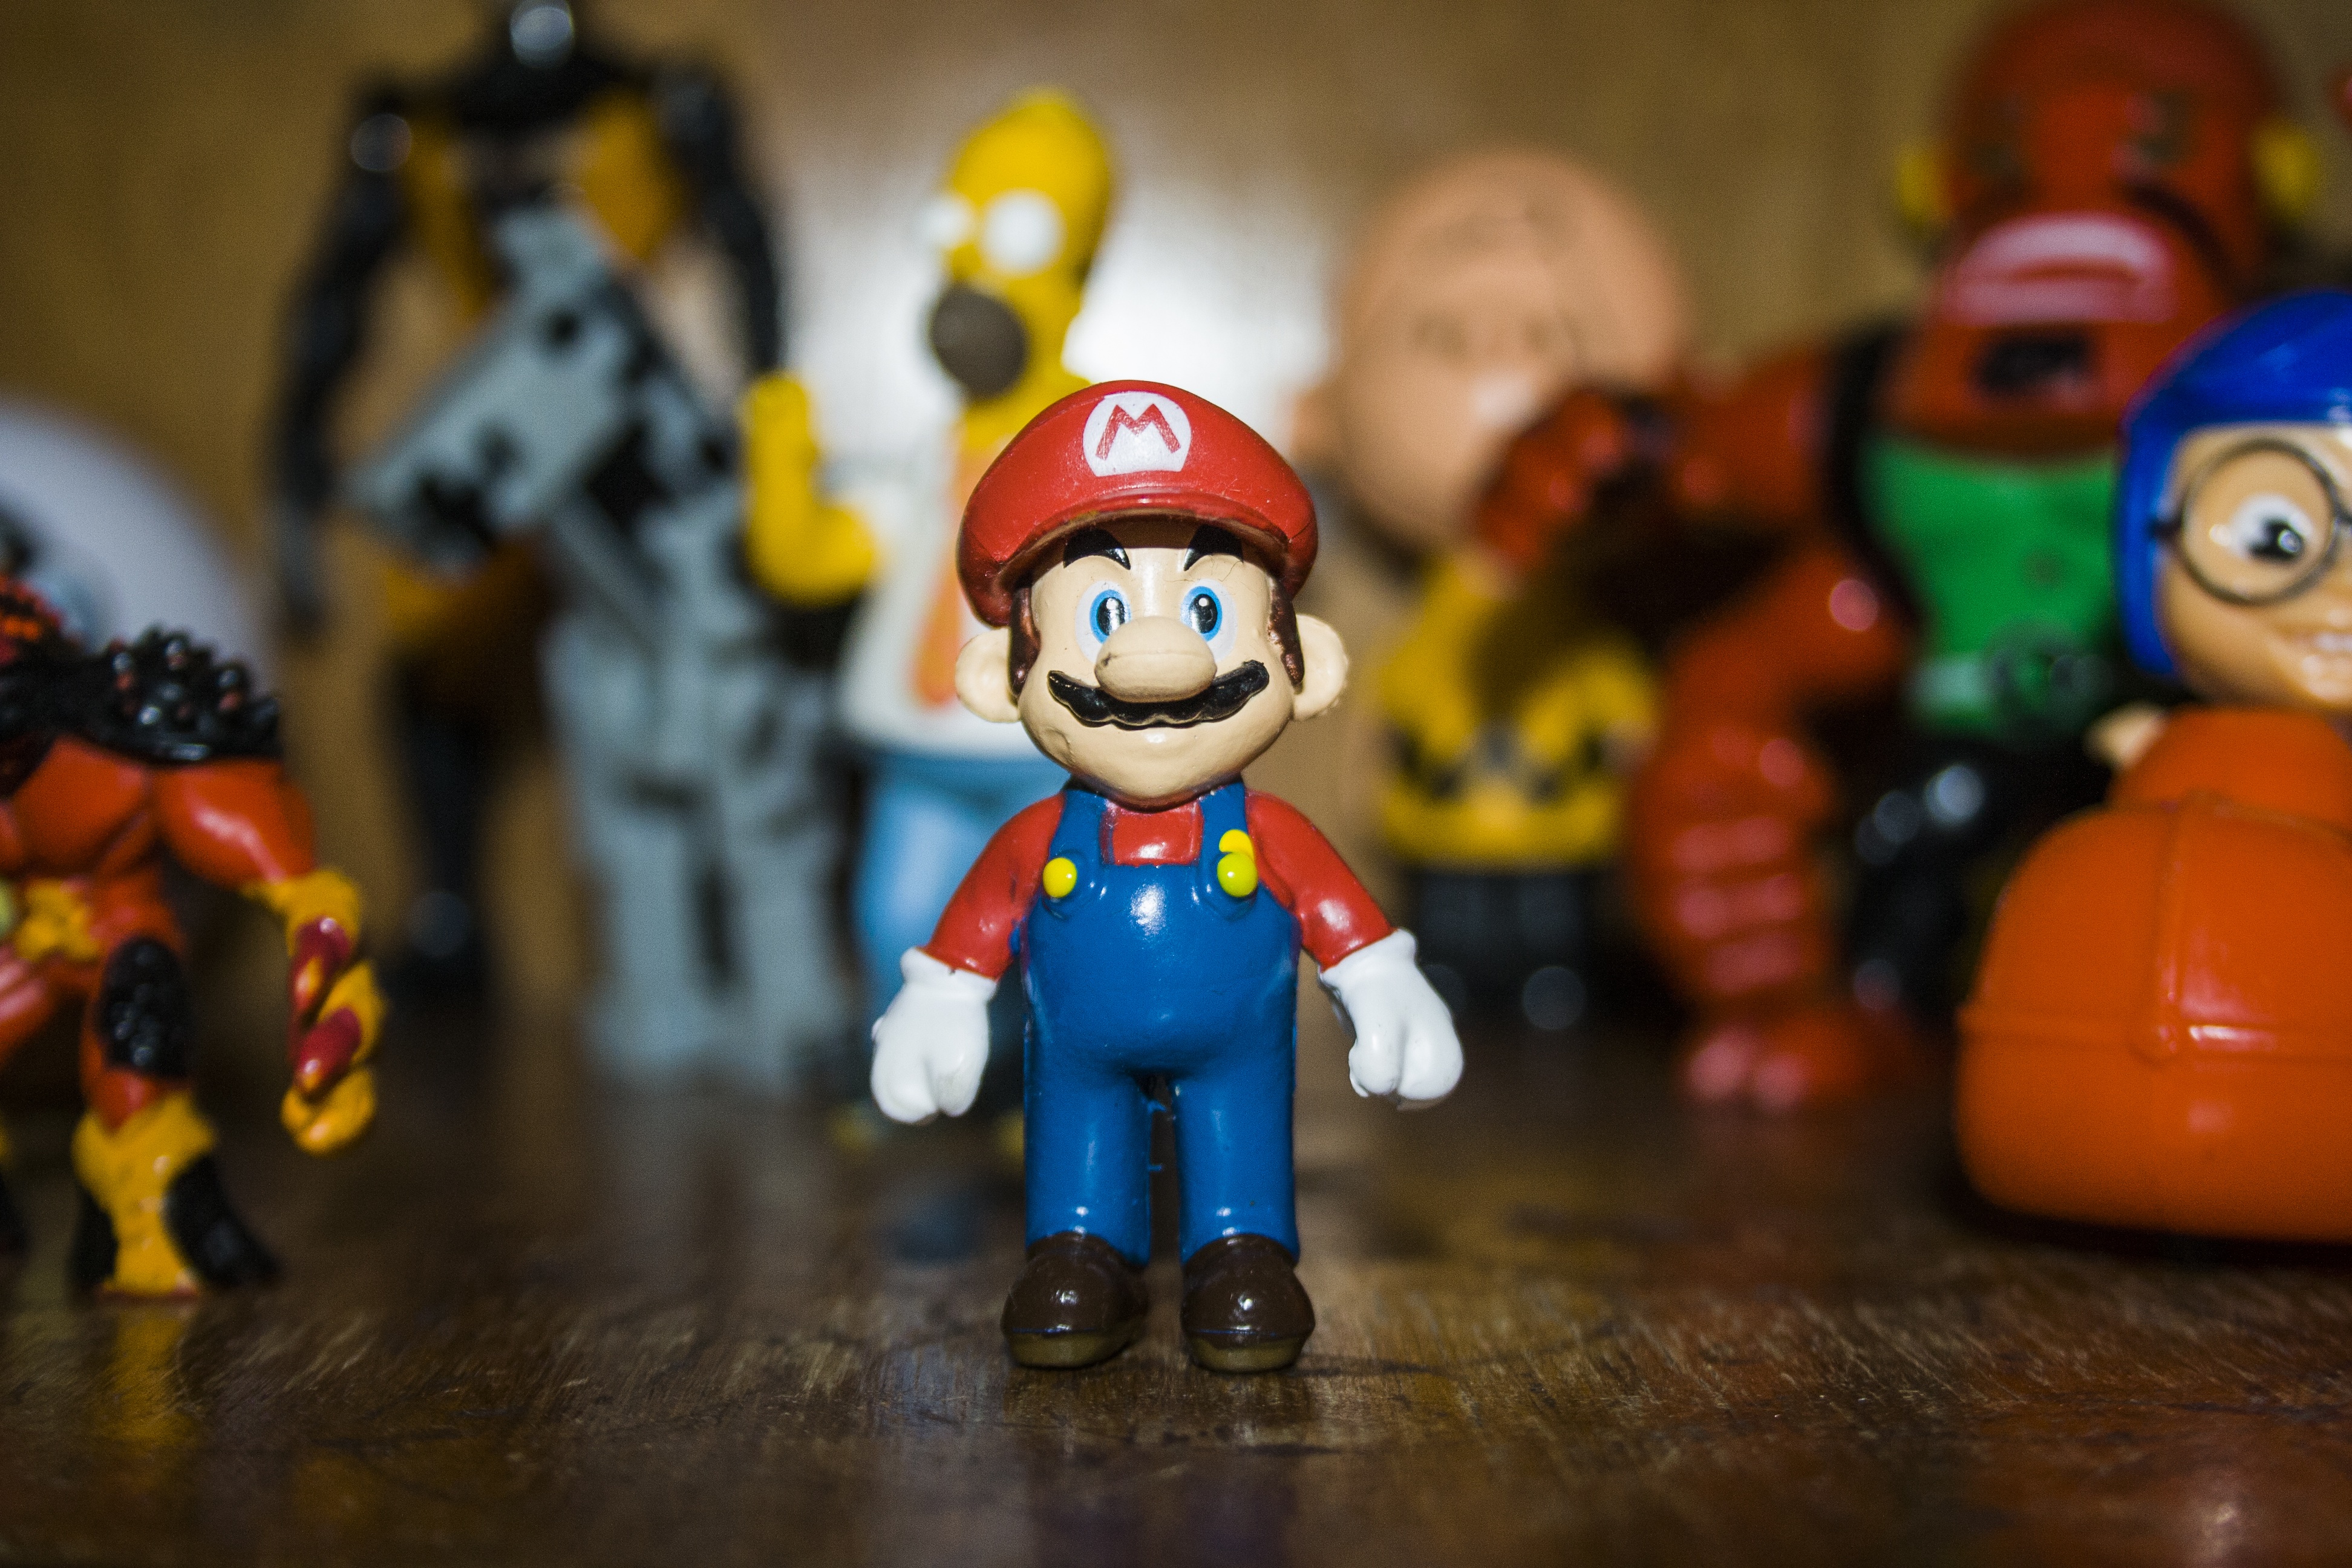
toy, lego, action figure